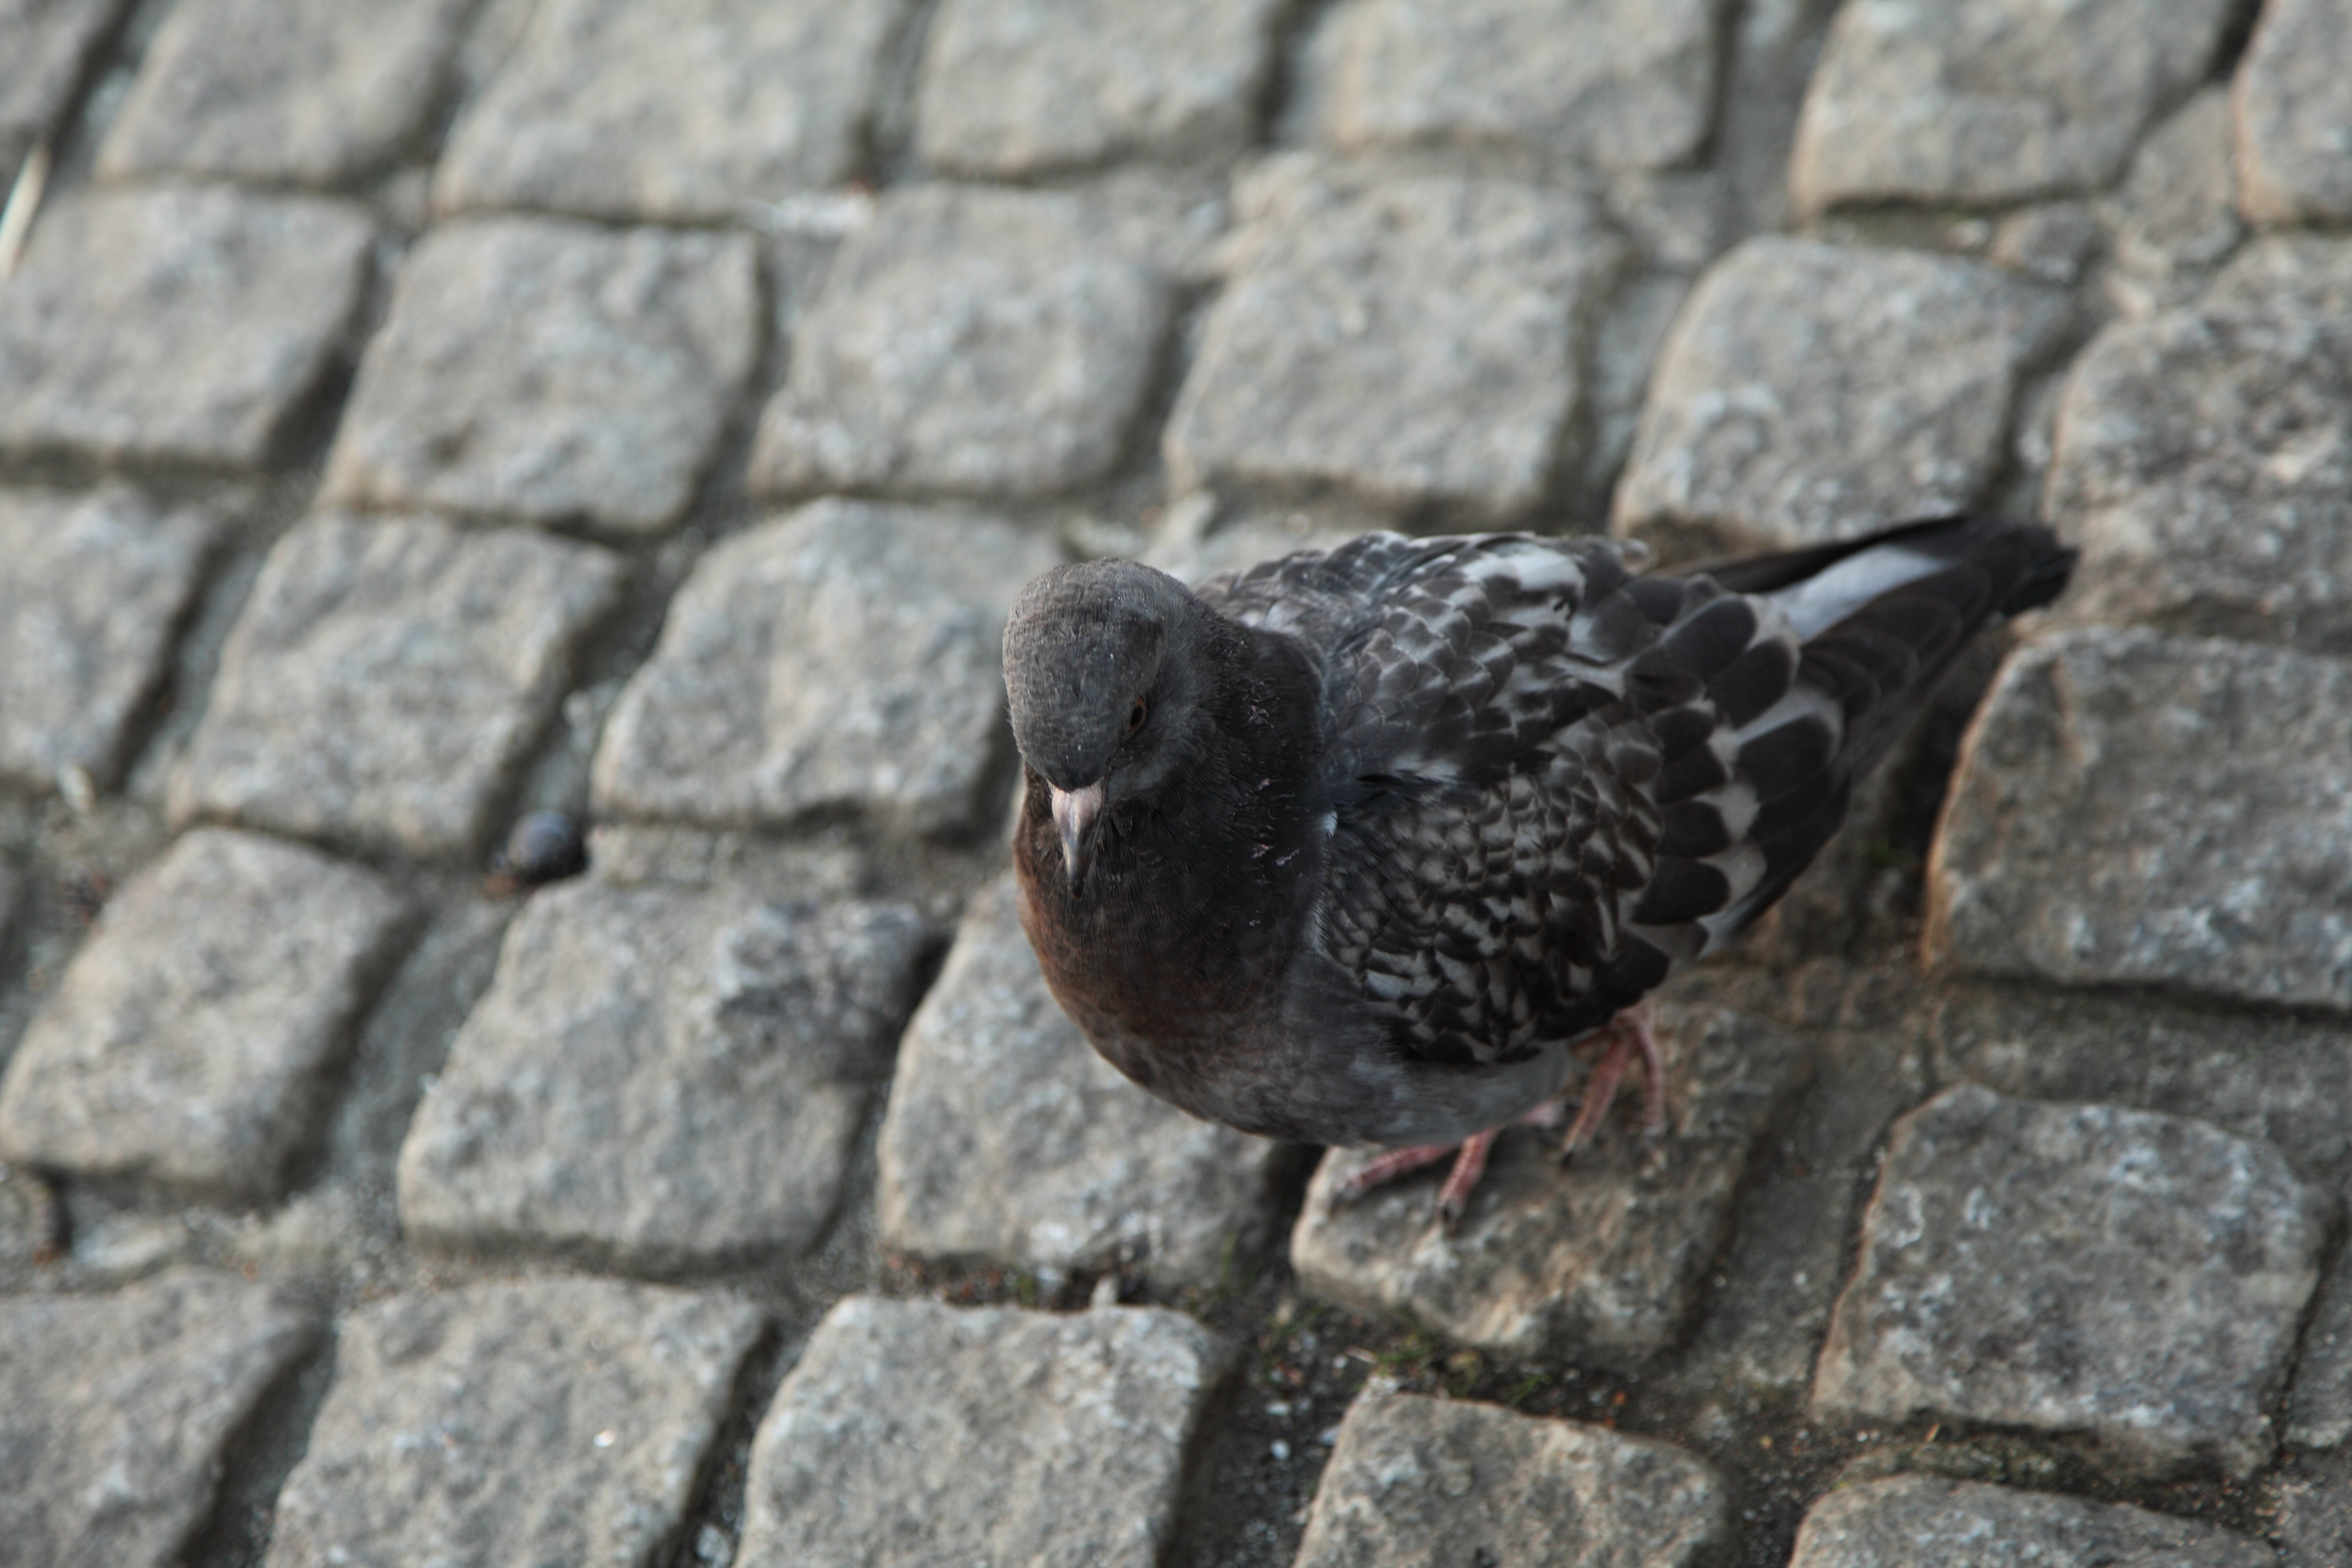
bird, street, sidewalk, floor, city, animal, urban, stone, pavement, leg, beak, gray, tile, feather, fauna, pigeon, single, wings, vertebrate, cobble, perching bird, pigeons and doves